Cabang Atas

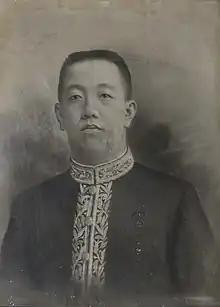
Official portrait of Khouw Kim An, the 5th and last Majoor der Chinezen of Batavia

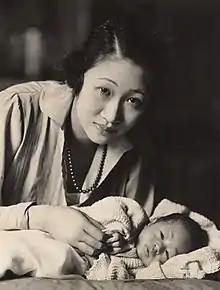
Madame Wellington Koo, daughter of Majoor Oei Tiong Ham and First Lady of pre-communist China

In the early twentieth century, in keeping with their so-called 'ethical policy', the Dutch colonial authorities made a concerted effort to appoint government officials, including Chinese officers, based on merit rather than family background. Some of these candidates came from Peranakan families outside the "Cabang Atas", such as the Semarang-based, left-wing newspaper owner editor and journalist, Sie Hian Liang, Lieutenant der Chinezen. Also not born into the "Cabang Atas" were a number of significant "totok" appointees, such as Tjong A Fie, "Majoor der Chinezen" (1860–1921) in Medan, Lie Hin Liam, "Luitenant der Chinezen" in Tangerang and Khoe A Fan, "Luitenant der Chinezen" in Batavia.